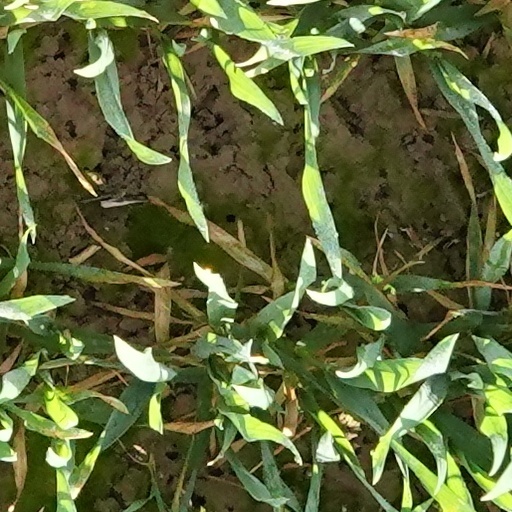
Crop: wheat